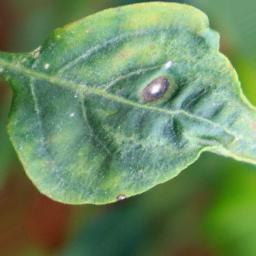
Label: cercospora